Matiur Rahman (Bir Sreshtho)

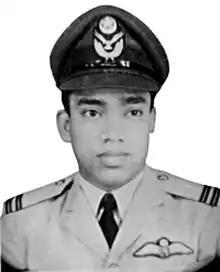

Flight Lieutenant Matiur Rahman, Bir Sreshtho (29 October 1941 – 20 August 1971) was a Bengali fighter pilot in the Pakistan Air Force (PAF) from East Pakistan (now Bangladesh) and a recipient of Bir Sreshtho, Bangladesh's highest military award for his actions during the Bangladesh War of Independence.